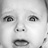
Emotion: surprise